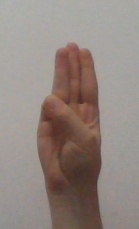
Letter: thaa